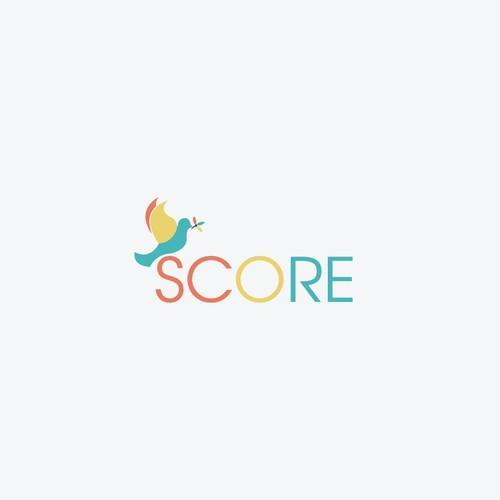
create a logo for an online platform measuring peace between groups